Johannes Wierix

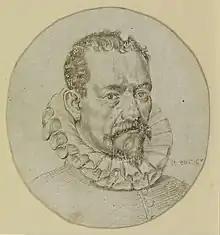
"Portrait of Hieronymus Beck"

In his early career Johannes was active in Antwerp as an engraver, initially working as a reproductive artist after works by Dürer and other artists. He became employed by the prominent publisher Christophe Plantin in 1569. The three Wierix brothers gained a reputation for their disorderly conduct as evidenced by a 1587 letter by Plantin to the Jesuit priest Ferdinand Ximenes in which he complained that whoever wanted to employ the Wierix brothers had to look for them in the taverns, pay their debts and fines and recover their tools, since they would have pawned them. Plantin also wrote that after having worked for a few days the brothers would return to the tavern. Plantin regularly had to repay Johannes' debts. Johannes became a master engraver registered in the Antwerp Guild of Saint Luke in 1572–1573.